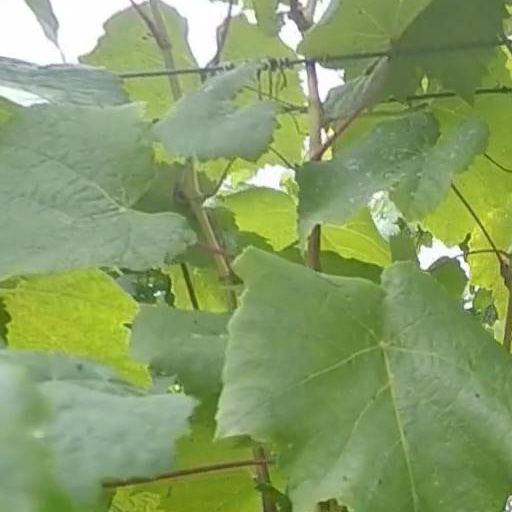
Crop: grape